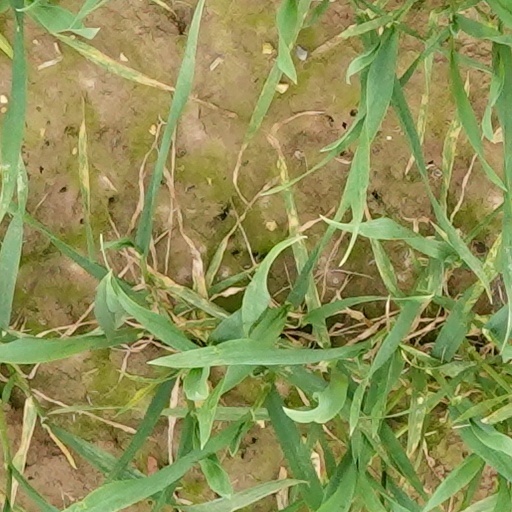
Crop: wheat